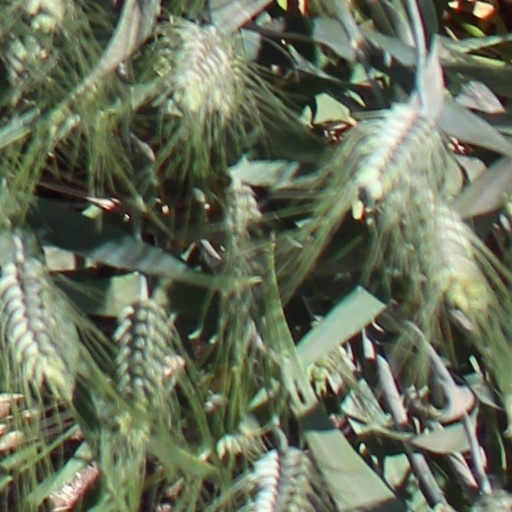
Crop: wheat